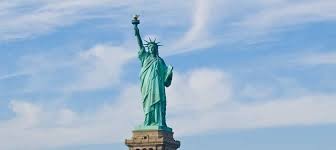
Landmark: Statue of Liberty